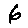
Label: 6